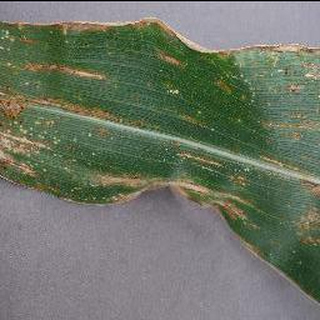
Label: corn_cercospora_leaf_spot